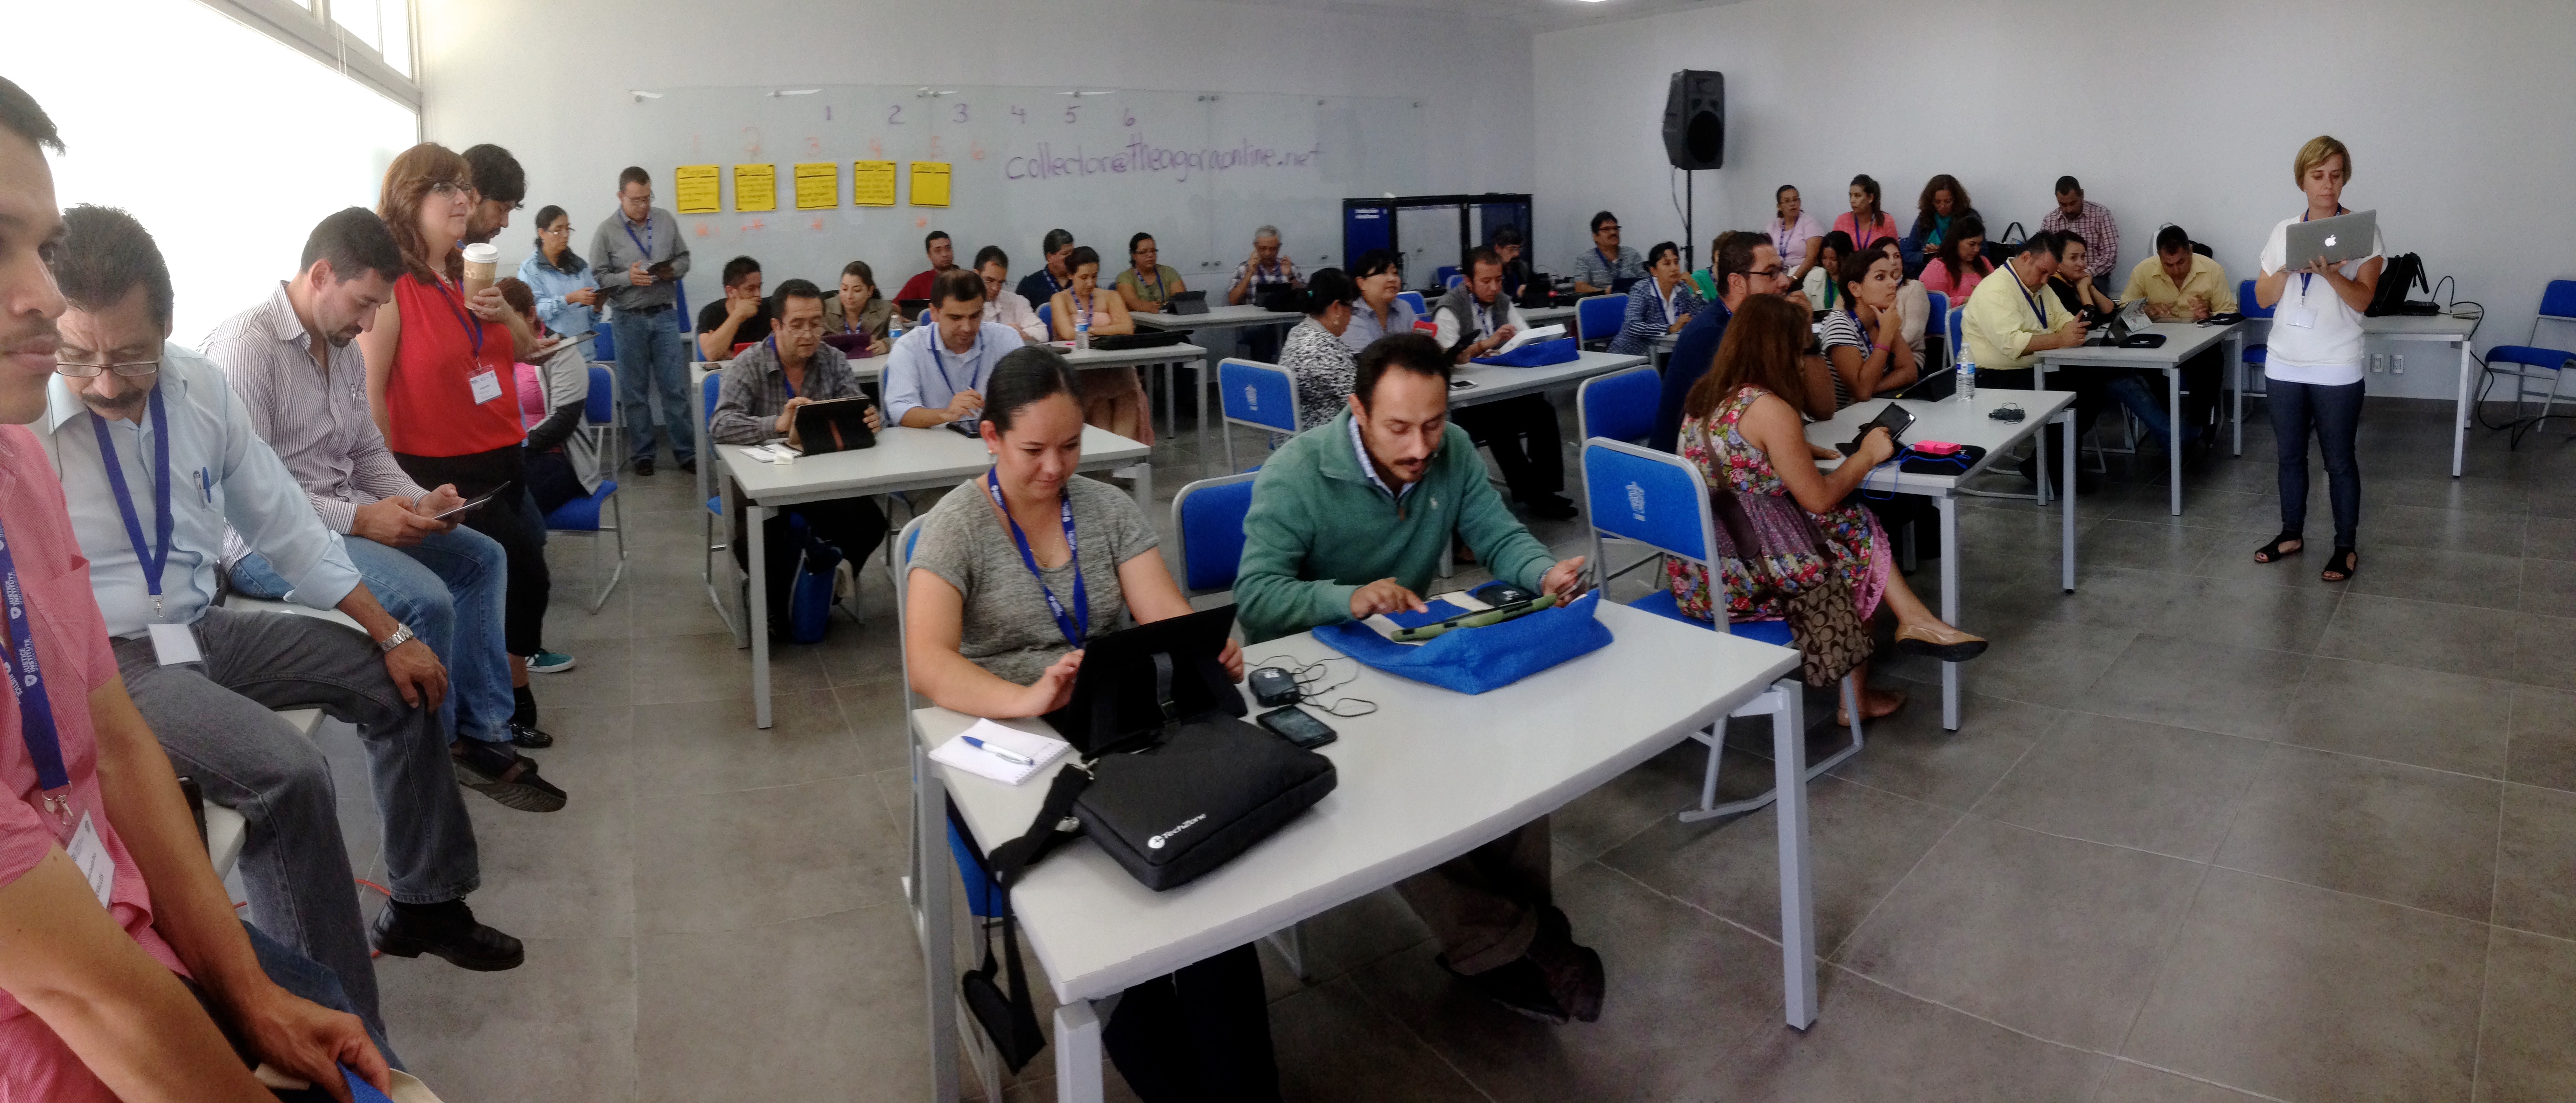
education, classroom, class, udgagora